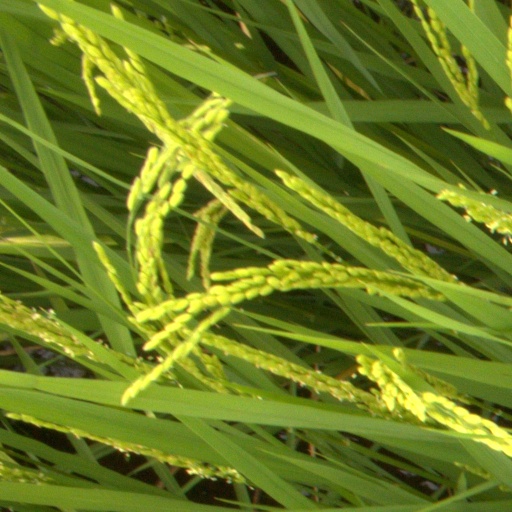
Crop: rice